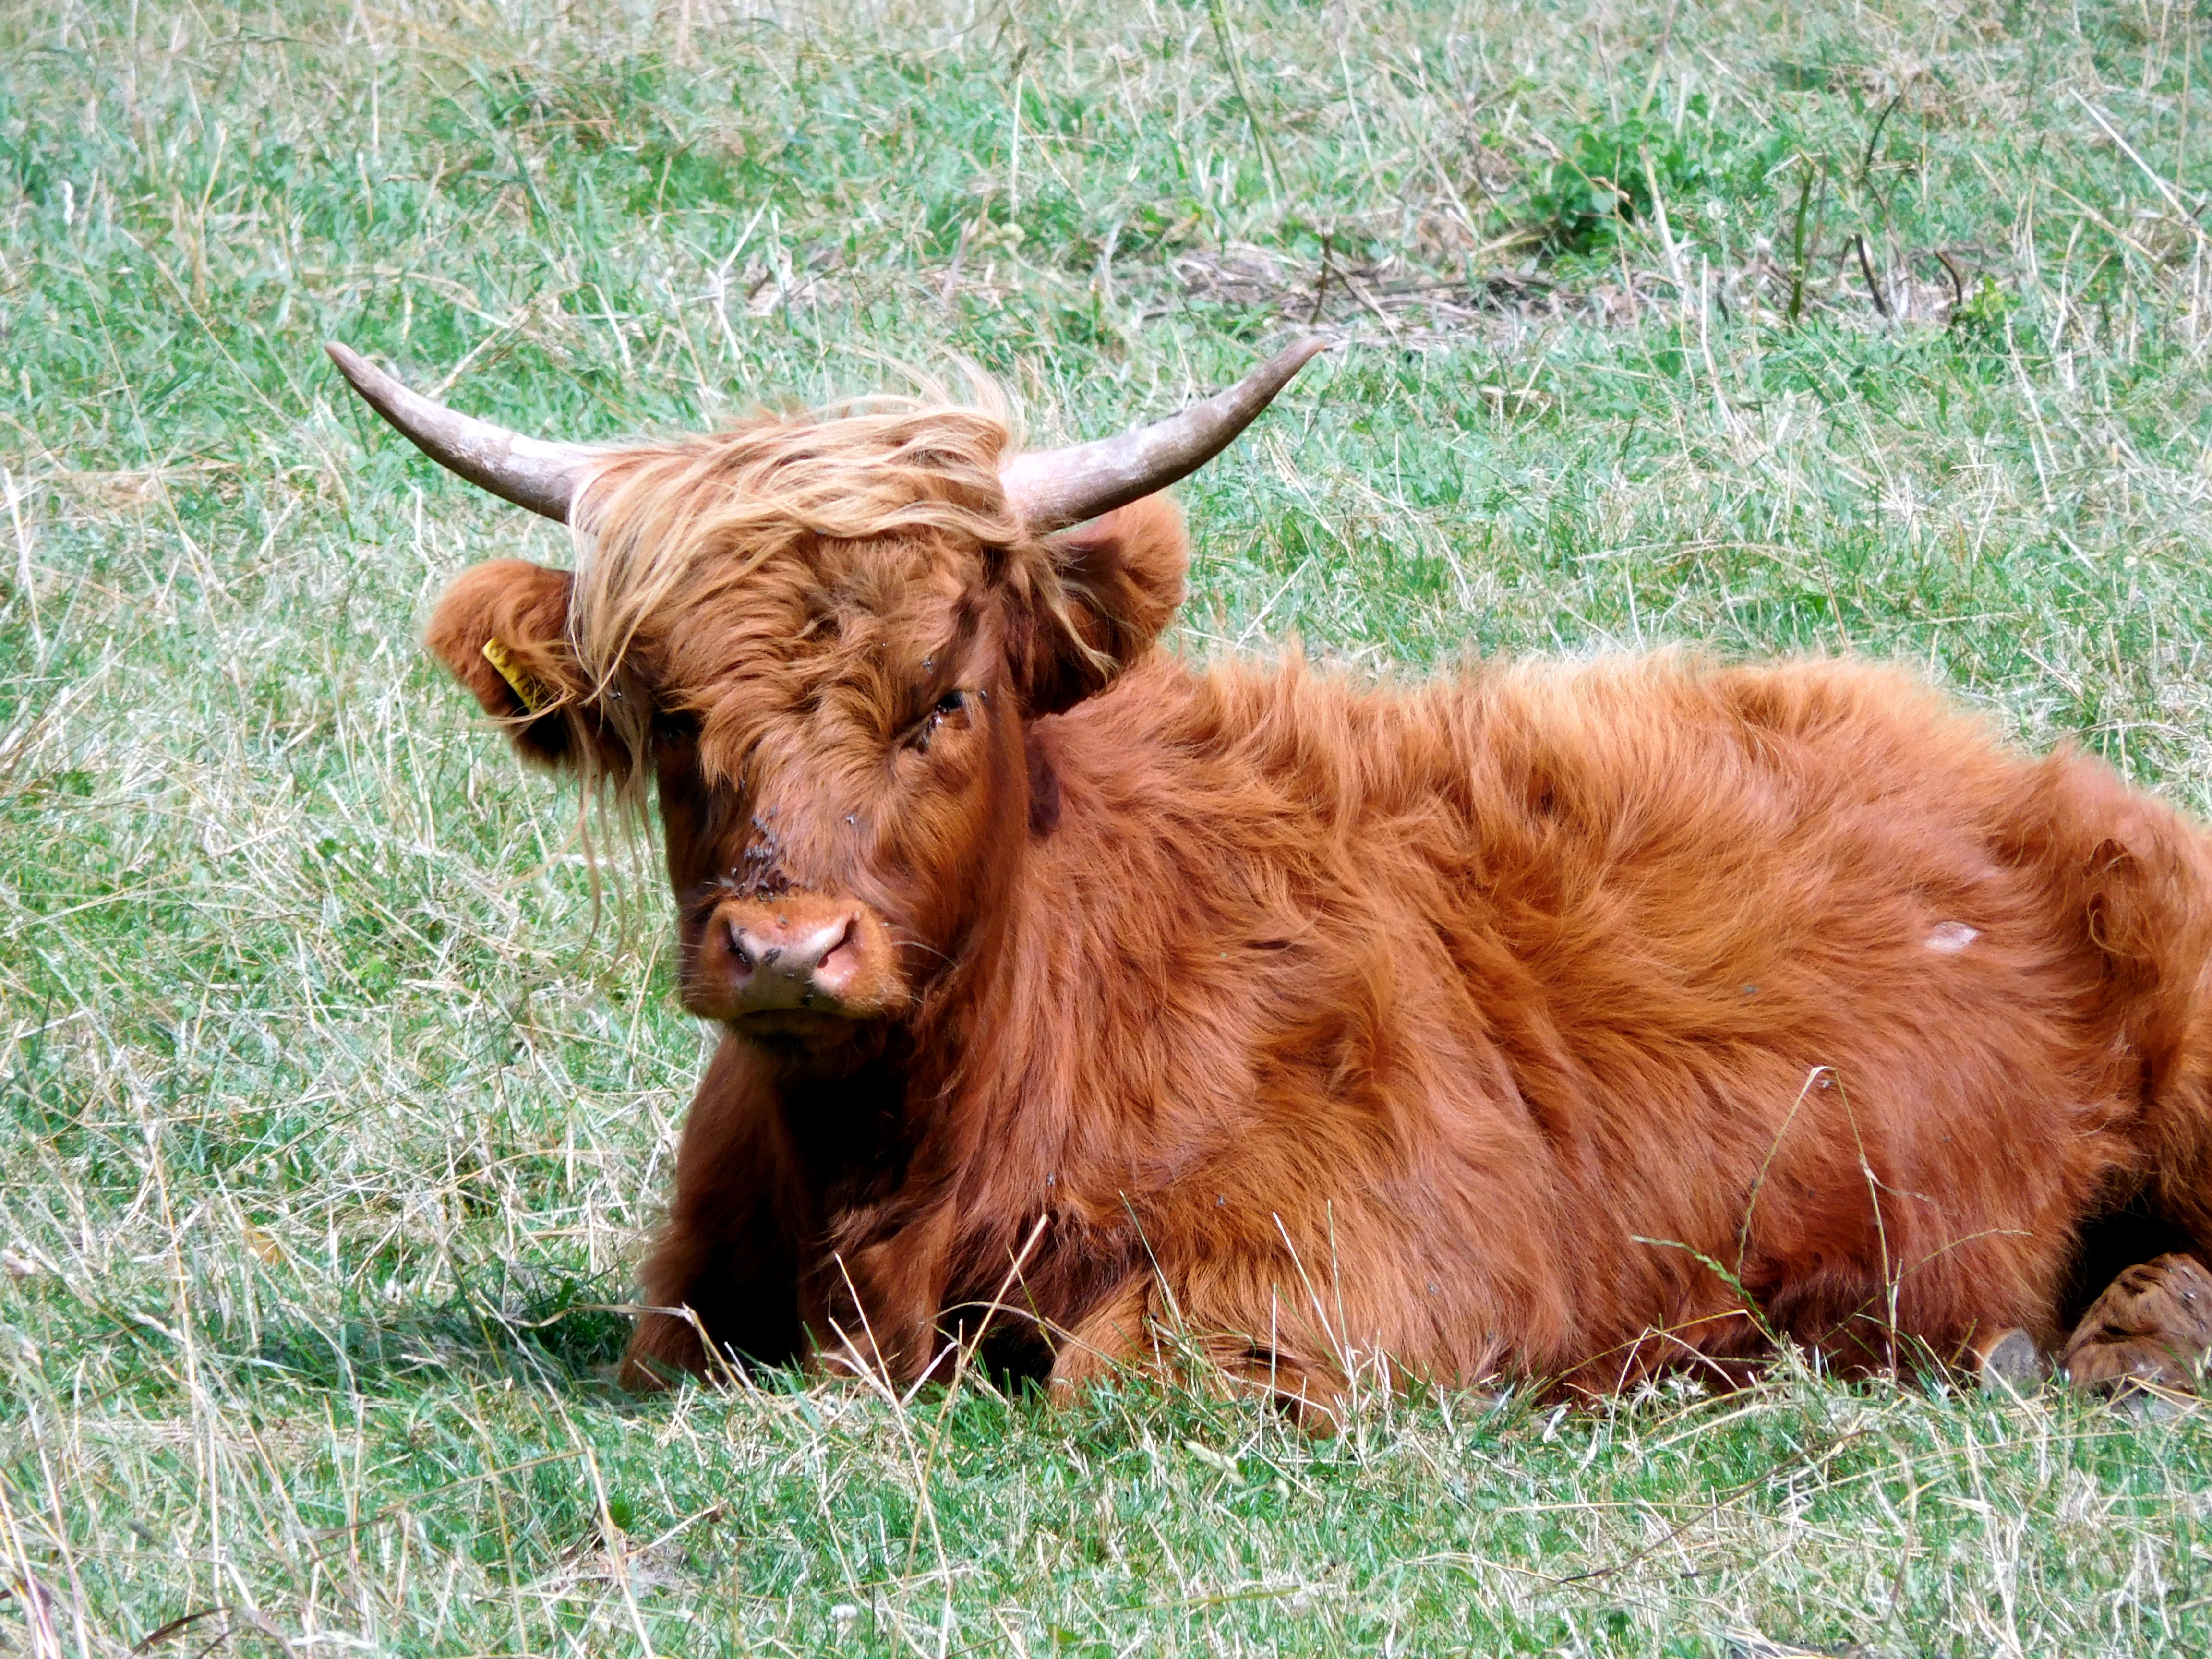
nature, grass, field, meadow, prairie, horn, cow, cattle, pasture, grazing, livestock, brown, mammal, agriculture, beef, fauna, calf, graze, cows, bull, grassland, animals, vertebrate, coupling, yak, horns, ox, cattle like mammal, cow goat family, texas longhorn